Dreamhome

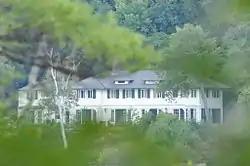

Dreamhome is a historic summer estate near Bryant Pond, a village of Woodstock, Maine. It is located on on the west side of Lake Christopher (aka Bryant Pond), at the end of Mountain Lodge Road, and includes an estate house, guest house, boathouse, and landscaped grounds designed by Harold Hill Blossom. The parcel is a remnant of a larger property owned by William and Bessie (Collier) Ellery, who had the house built c. 1916. The size and scale of this estate are unusual for the interior of Maine. The property was listed on the National Register of Historic Places in 1996.